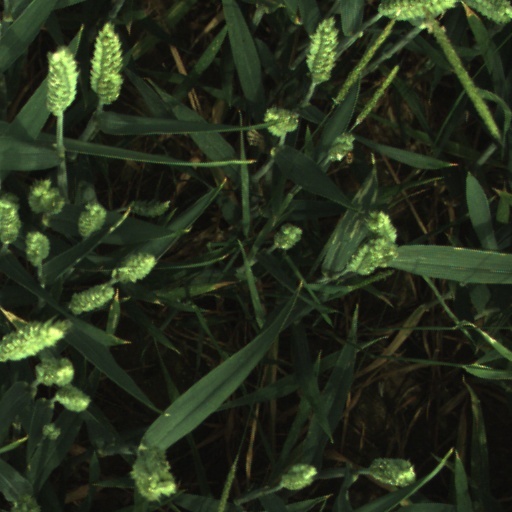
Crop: wheat